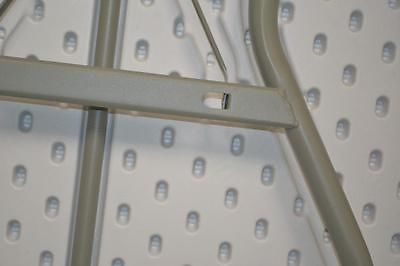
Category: table